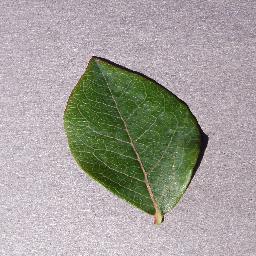
Label: Blueberry___healthy